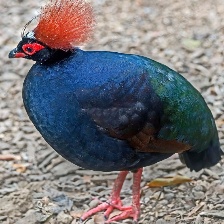
Species: CRESTED WOOD PARTRIDGE
Scientific name: ROLLULUS ROULOUL
ImageNet parent category: partridge